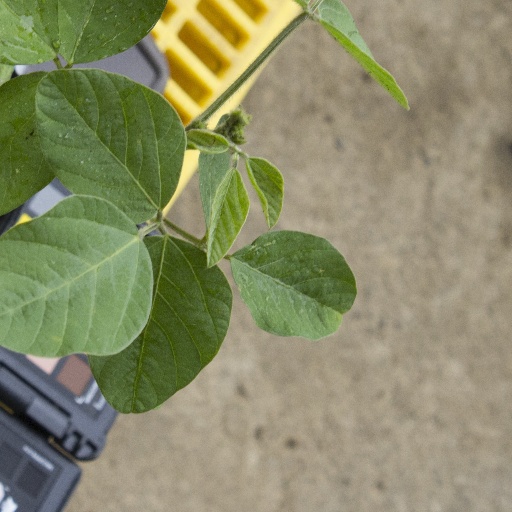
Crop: soybean